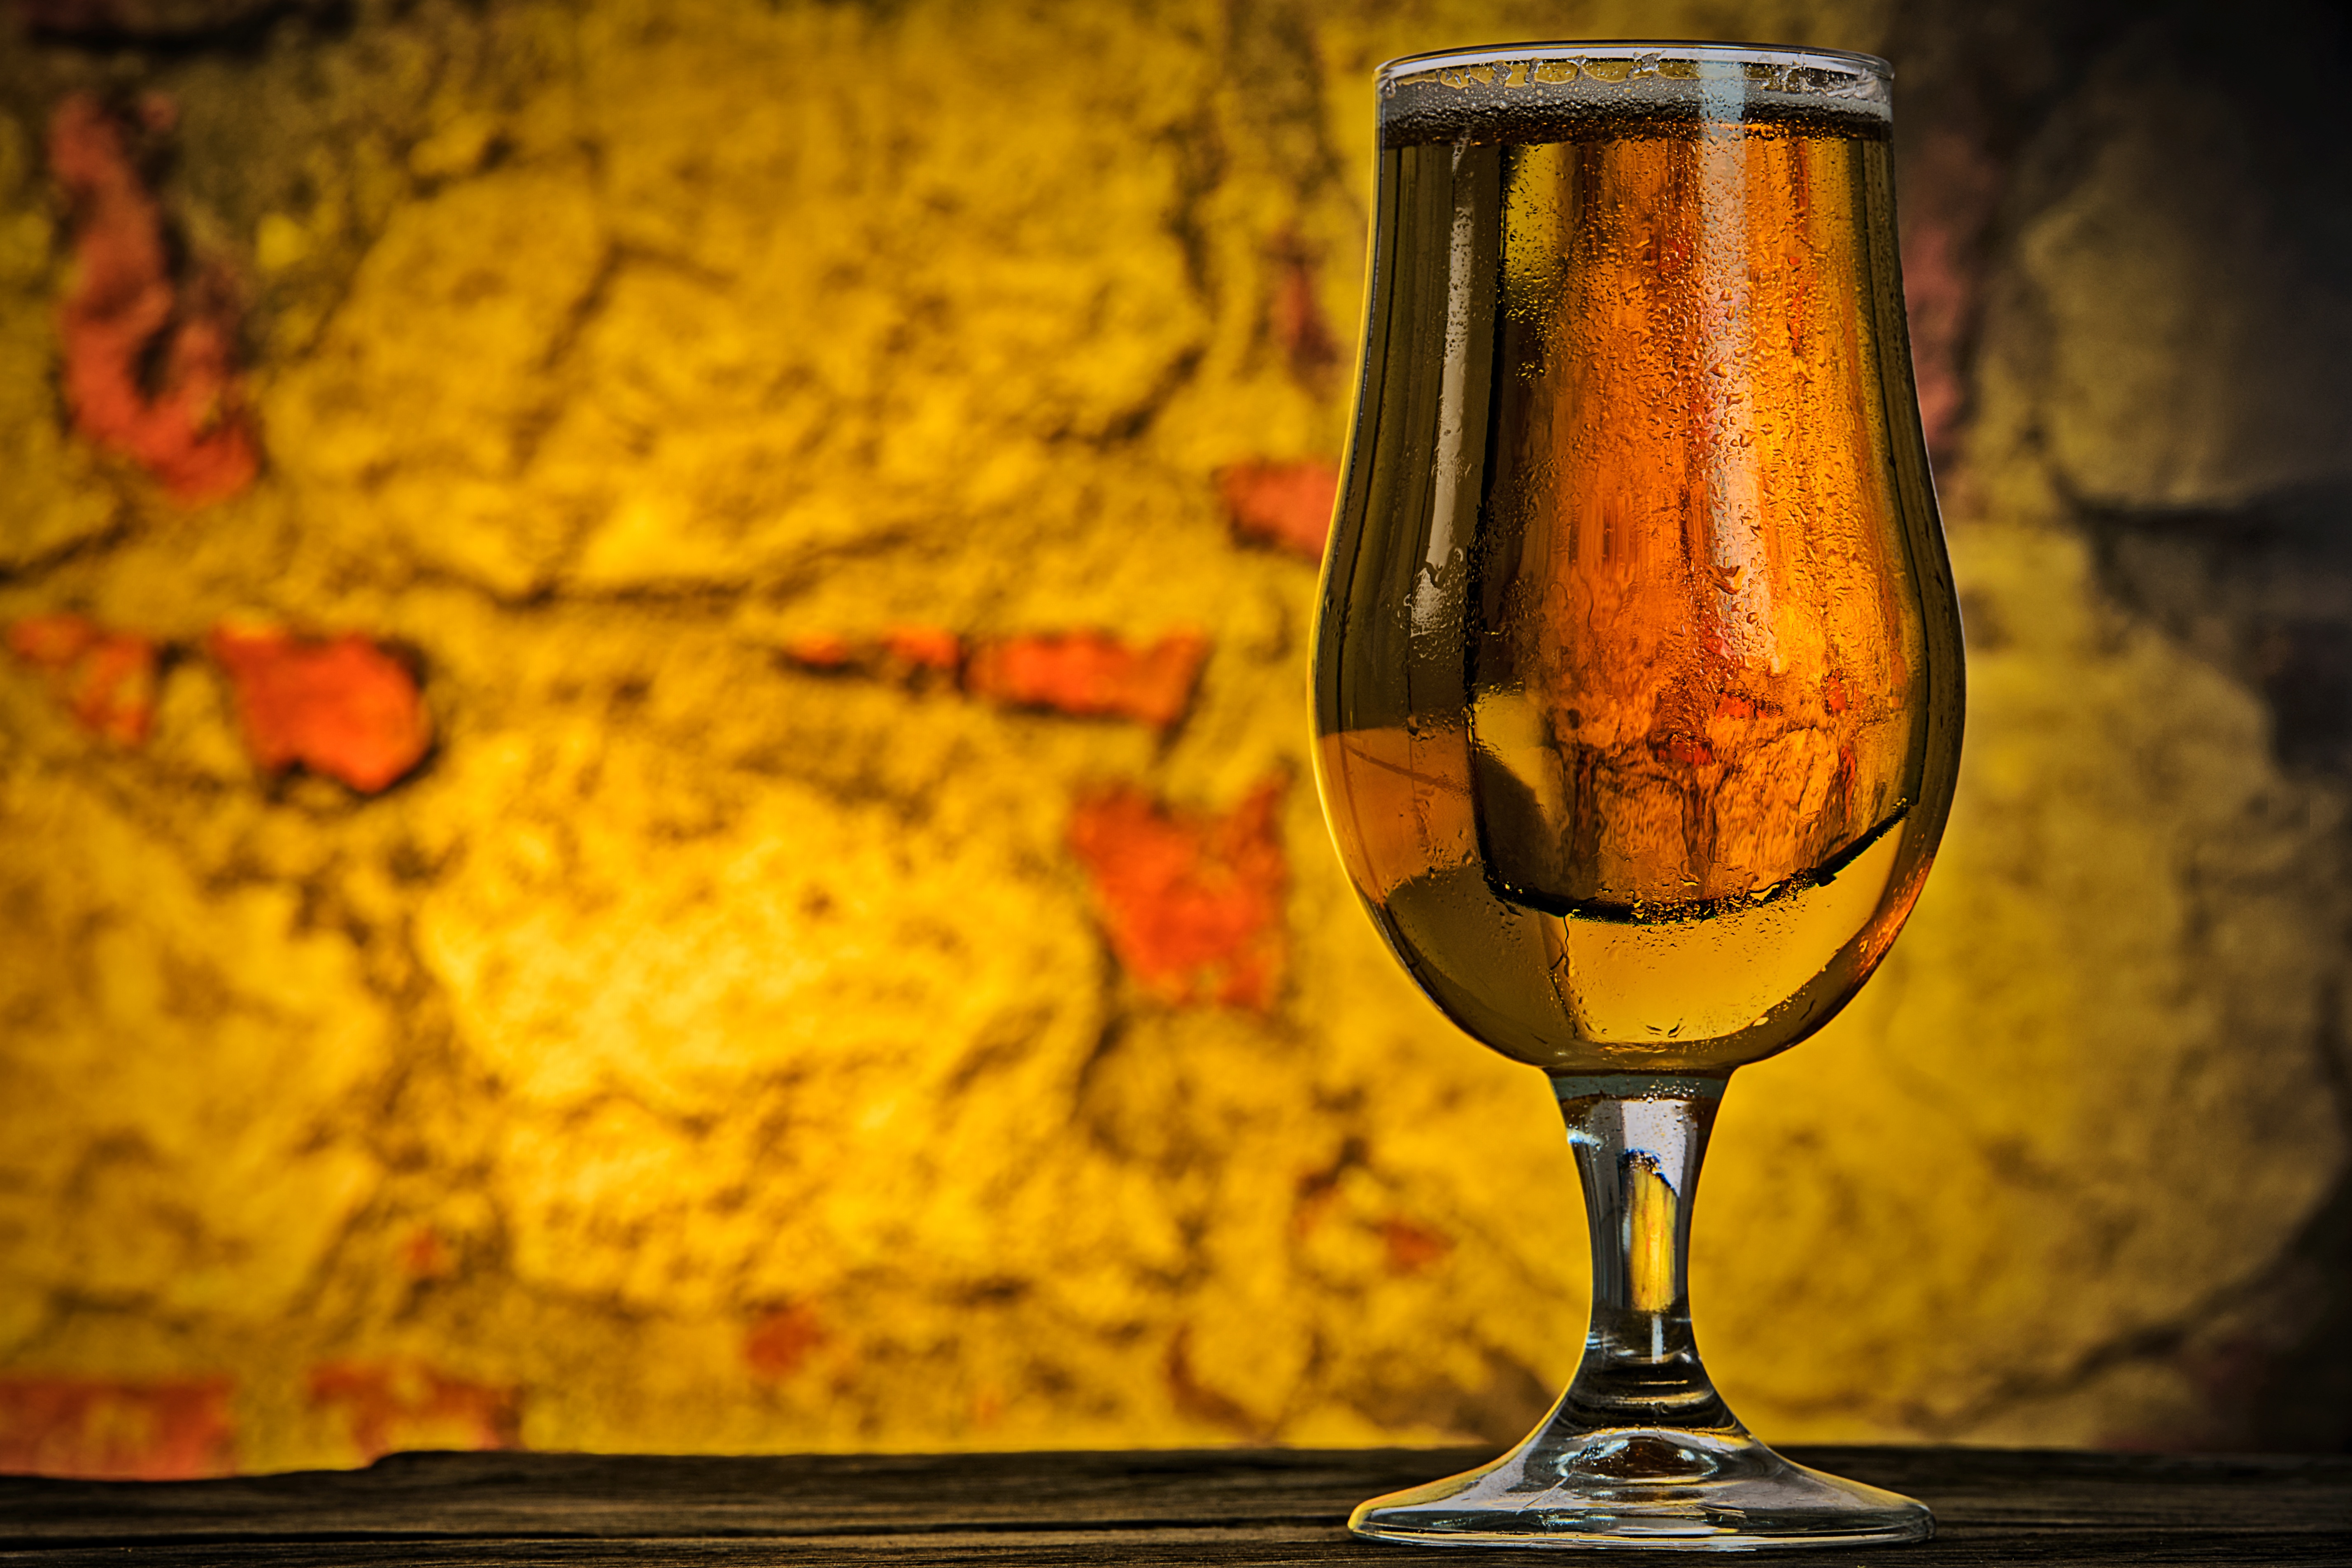
cold, wine, vintage, glass, restaurant, stone, cup, clear, food, produce, drink, beer, alcohol, bubbles, brewery, the drink, the wine cellar, alcoholic beverage, a glass of, a pint, distilled beverage